Alban Stolz

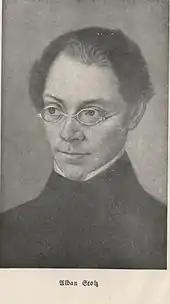
Alban Stolz, 1850

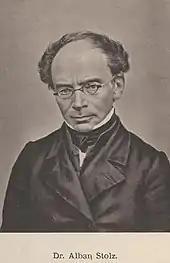
Alban Stolz, 1865

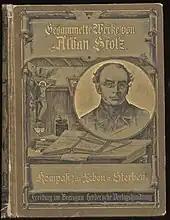
Contemporary bookcover

Alban Isidor Stolz (3 February 1808, Bühl, Grand Duchy of Baden – 16 October 1883) was a German Roman Catholic theologian and popular author.